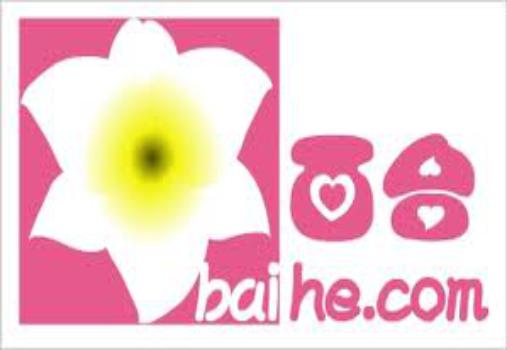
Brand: Baihe
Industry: Others